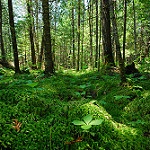
Label: forest